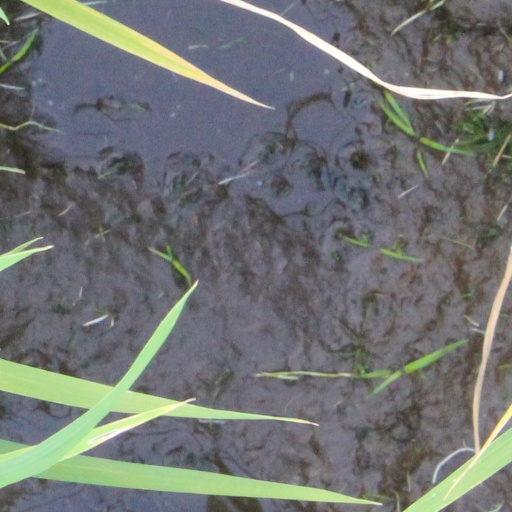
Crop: rice